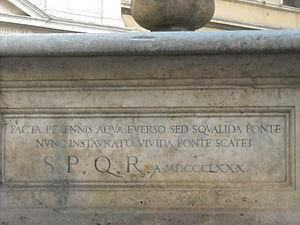
La Fontaine de la piazza della Madonna dei Monti est située à Rome, dans le quartier de Monti. Elle est également connue sous le nom de Fontaine des Catéchumènes du fait de la proximité du Collège des Catéchumènes, un palais de 1635, qui se trouve via della Madonna dei Monti, à une courte distance de la place.